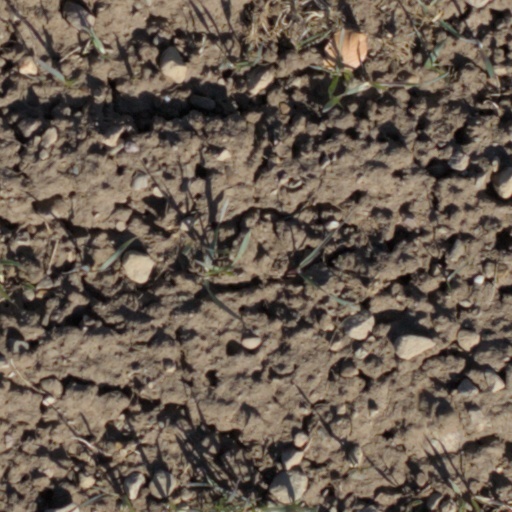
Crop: wheat